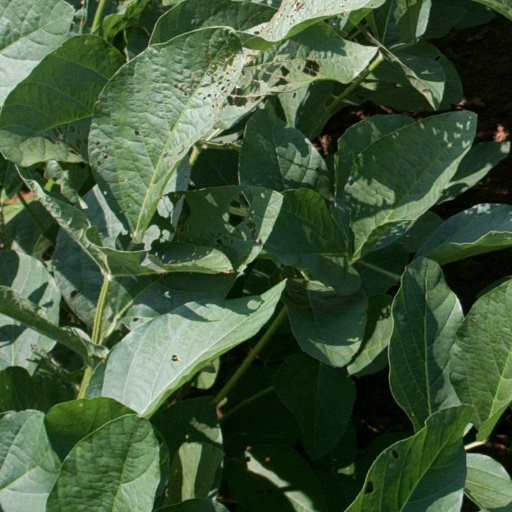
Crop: soybean